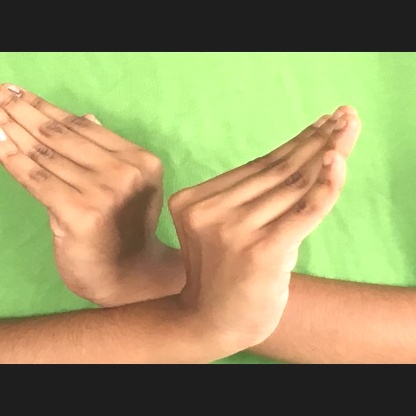
Mudra: Nagabandha